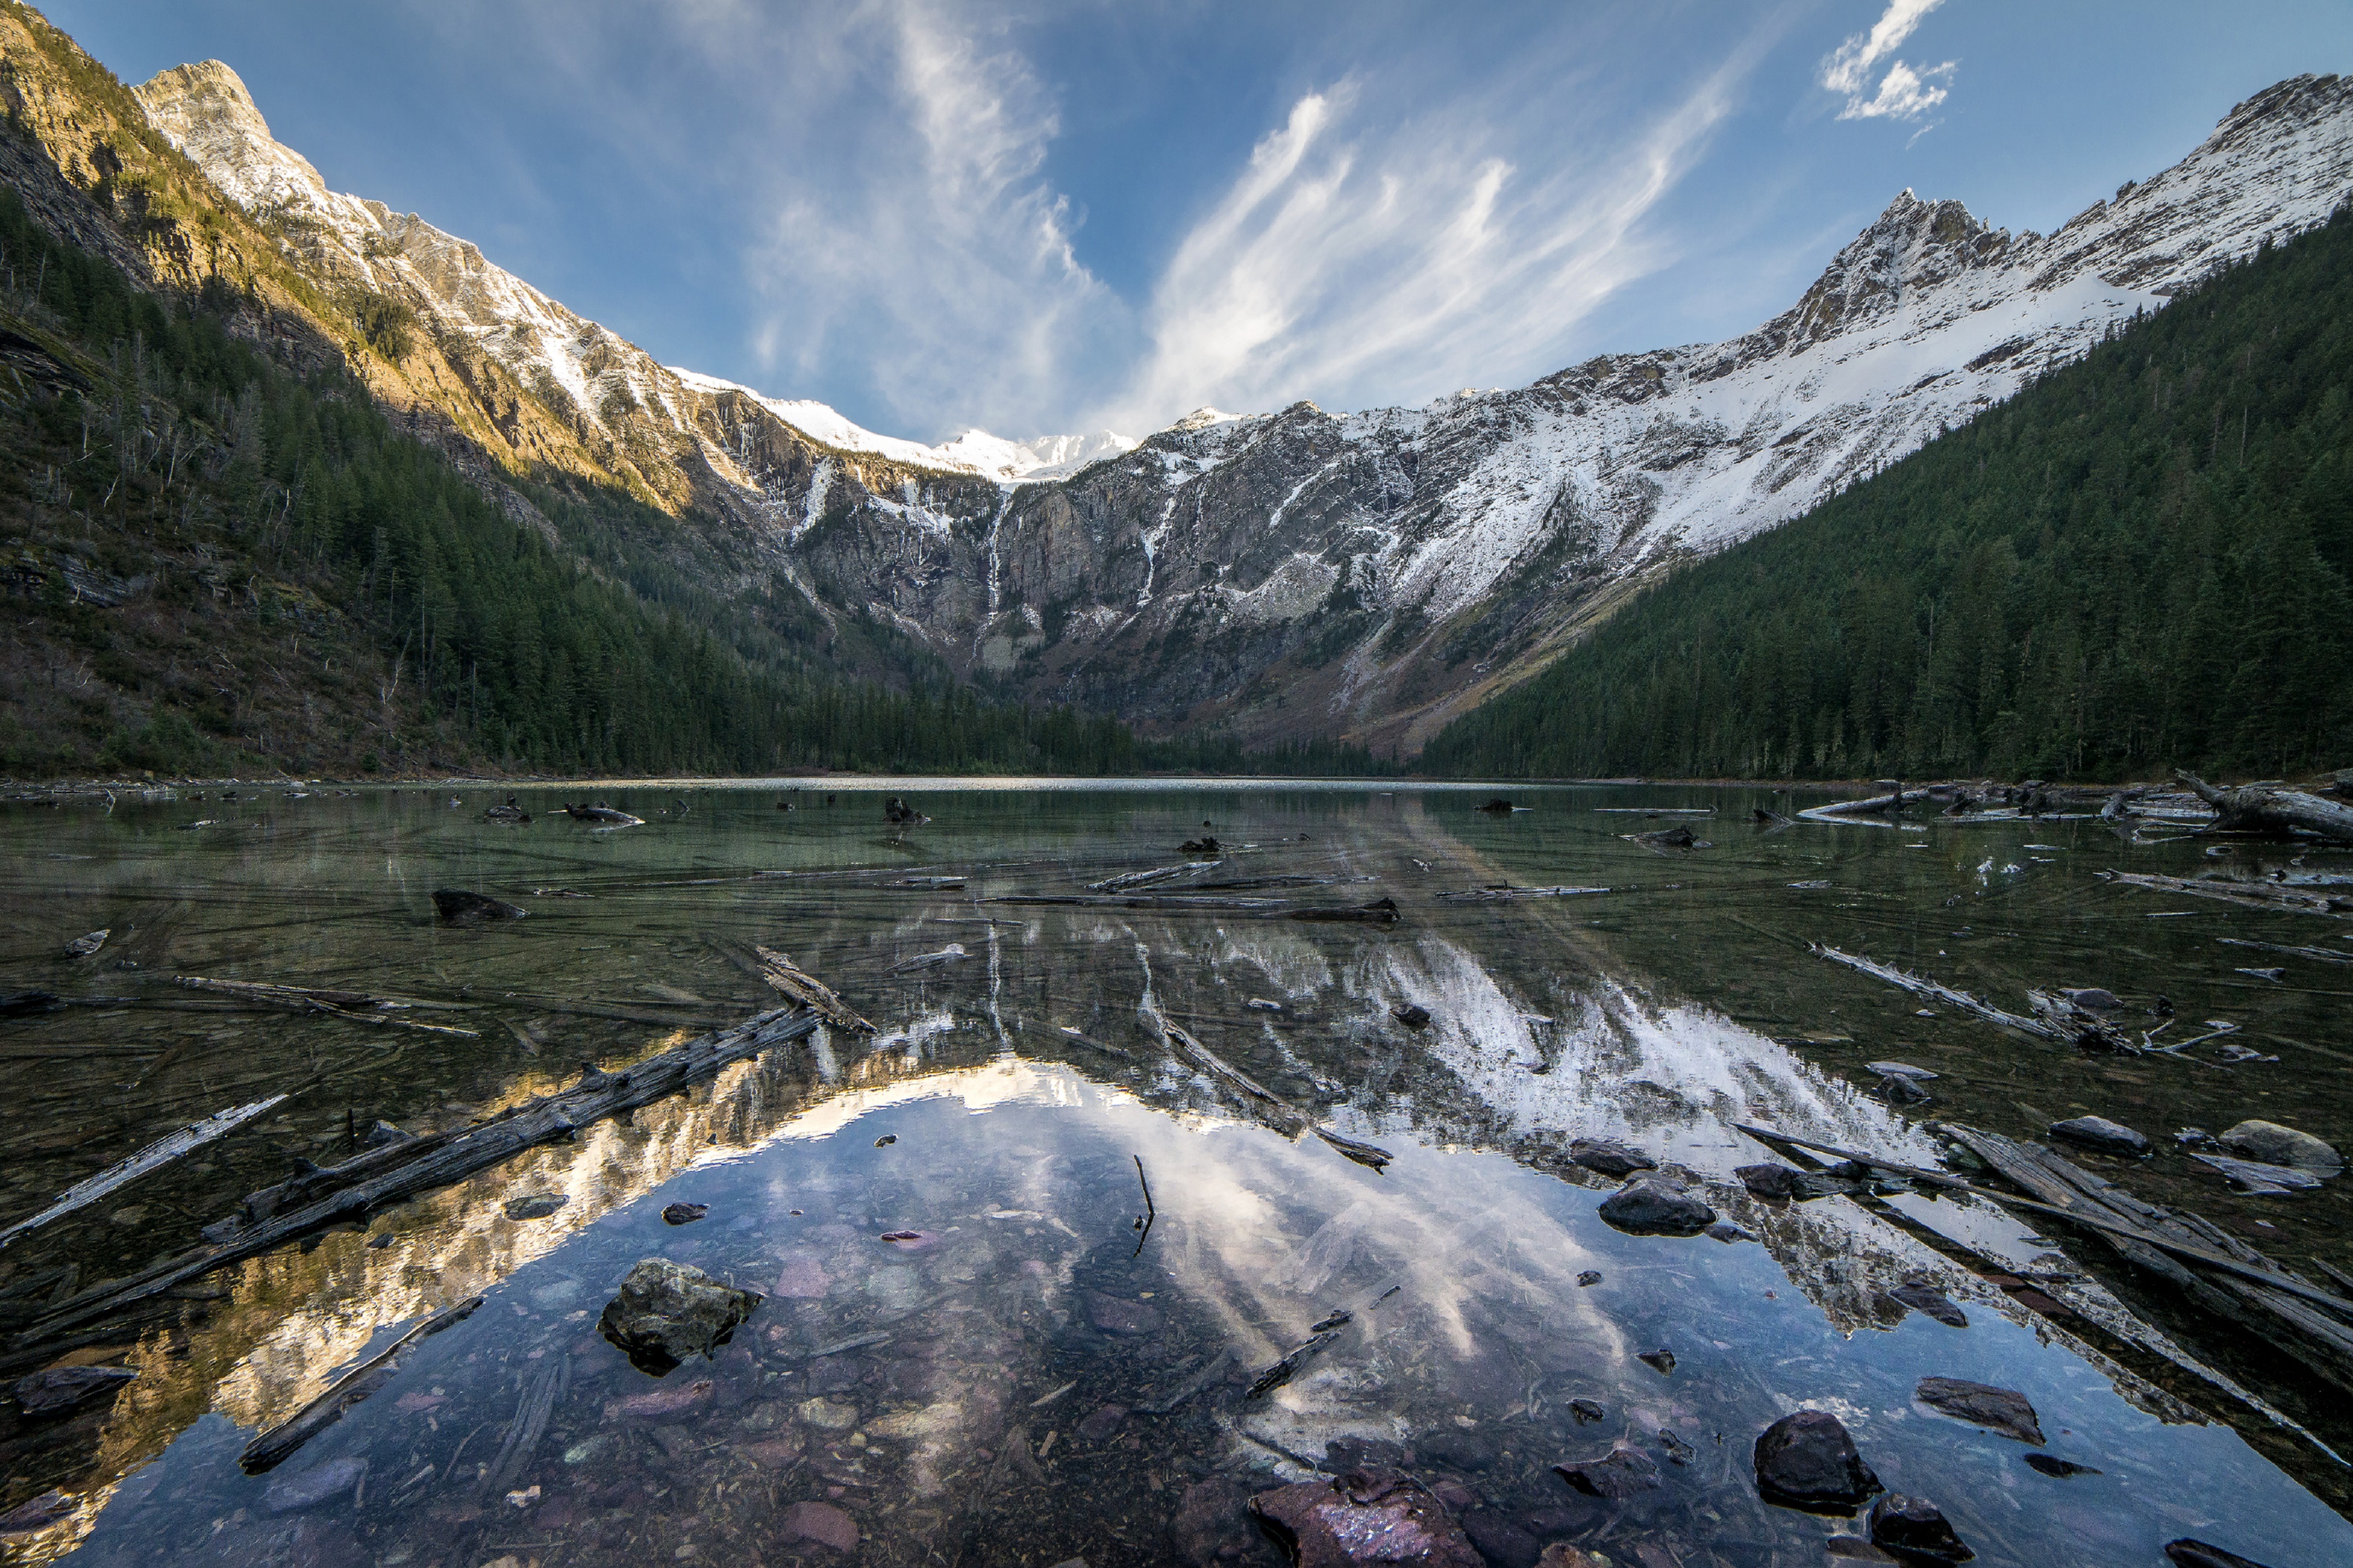
landscape, water, nature, wilderness, walking, mountain, snow, skyline, lake, adventure, peak, valley, mountain range, panorama, reflection, scenic, peaceful, glacier, usa, calm, fjord, ridge, clouds, mountains, alps, plateau, fell, cirque, loch, montana, moraine, glacier national park, landform, avalanche lake, mountain pass, geographical feature, mountainous landforms, glacial landform, geological phenomenon